Willi Lemke

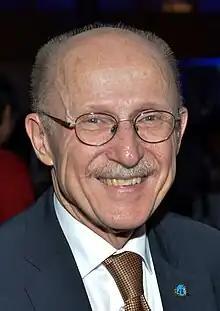
Lemke in 2014

Wilfried "Willi" Lemke (19 August 1946 – 12 August 2024) was a German football manager who later worked as a United Nations official. He served as United Nations Secretary-General’s Special Adviser on Sport for Development and Peace. He was appointed to the position by United Nations Secretary-General Ban Ki-moon on 18 March 2008.